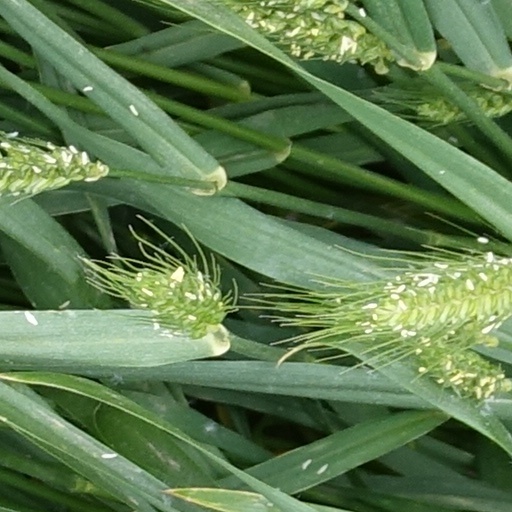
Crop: wheat